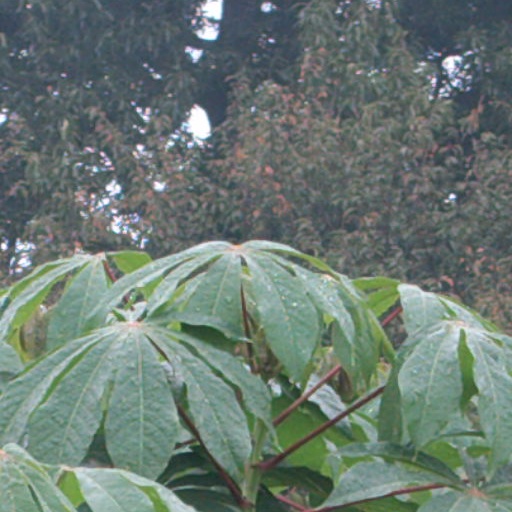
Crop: cassava